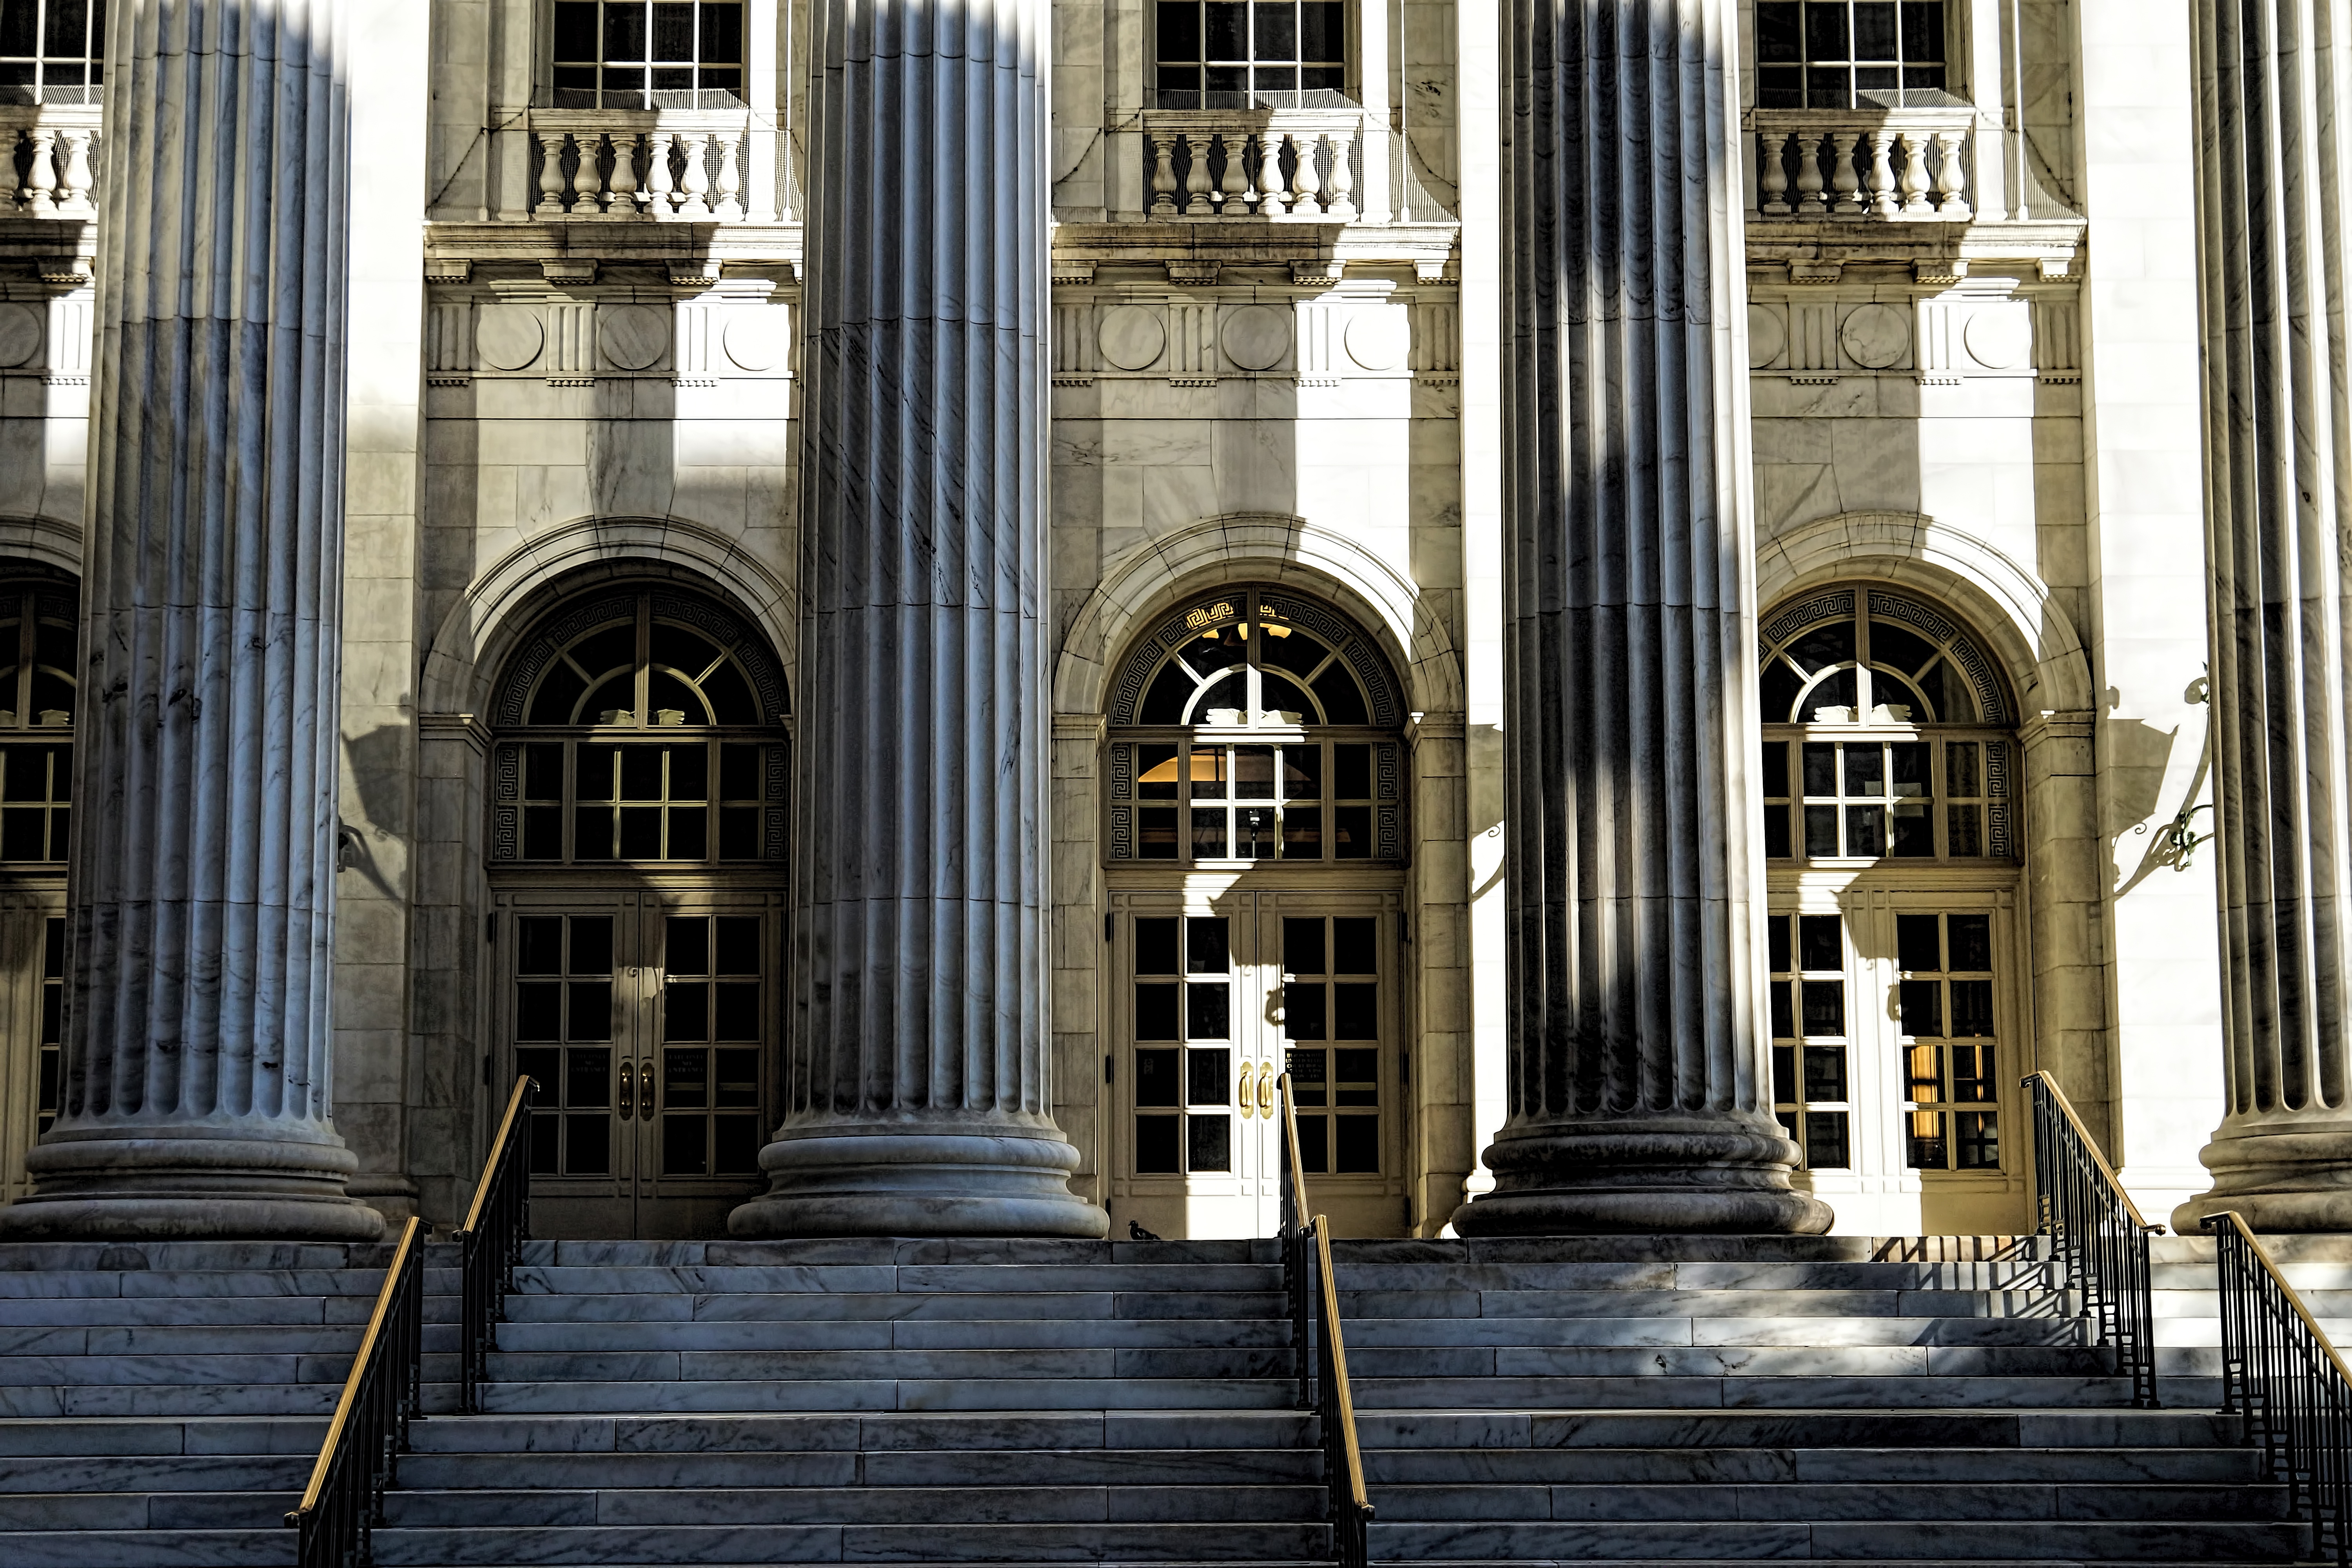
architecture, building, steps, column, entrance, landmark, facade, church, cathedral, place of worship, justice, pillars, symmetry, court, arcade, law, legal, crime, courthouse, doorways, authority, trial, gothic architecture, judicial, litigation, judgement, urban area, criminal justice, lawsuit, court room